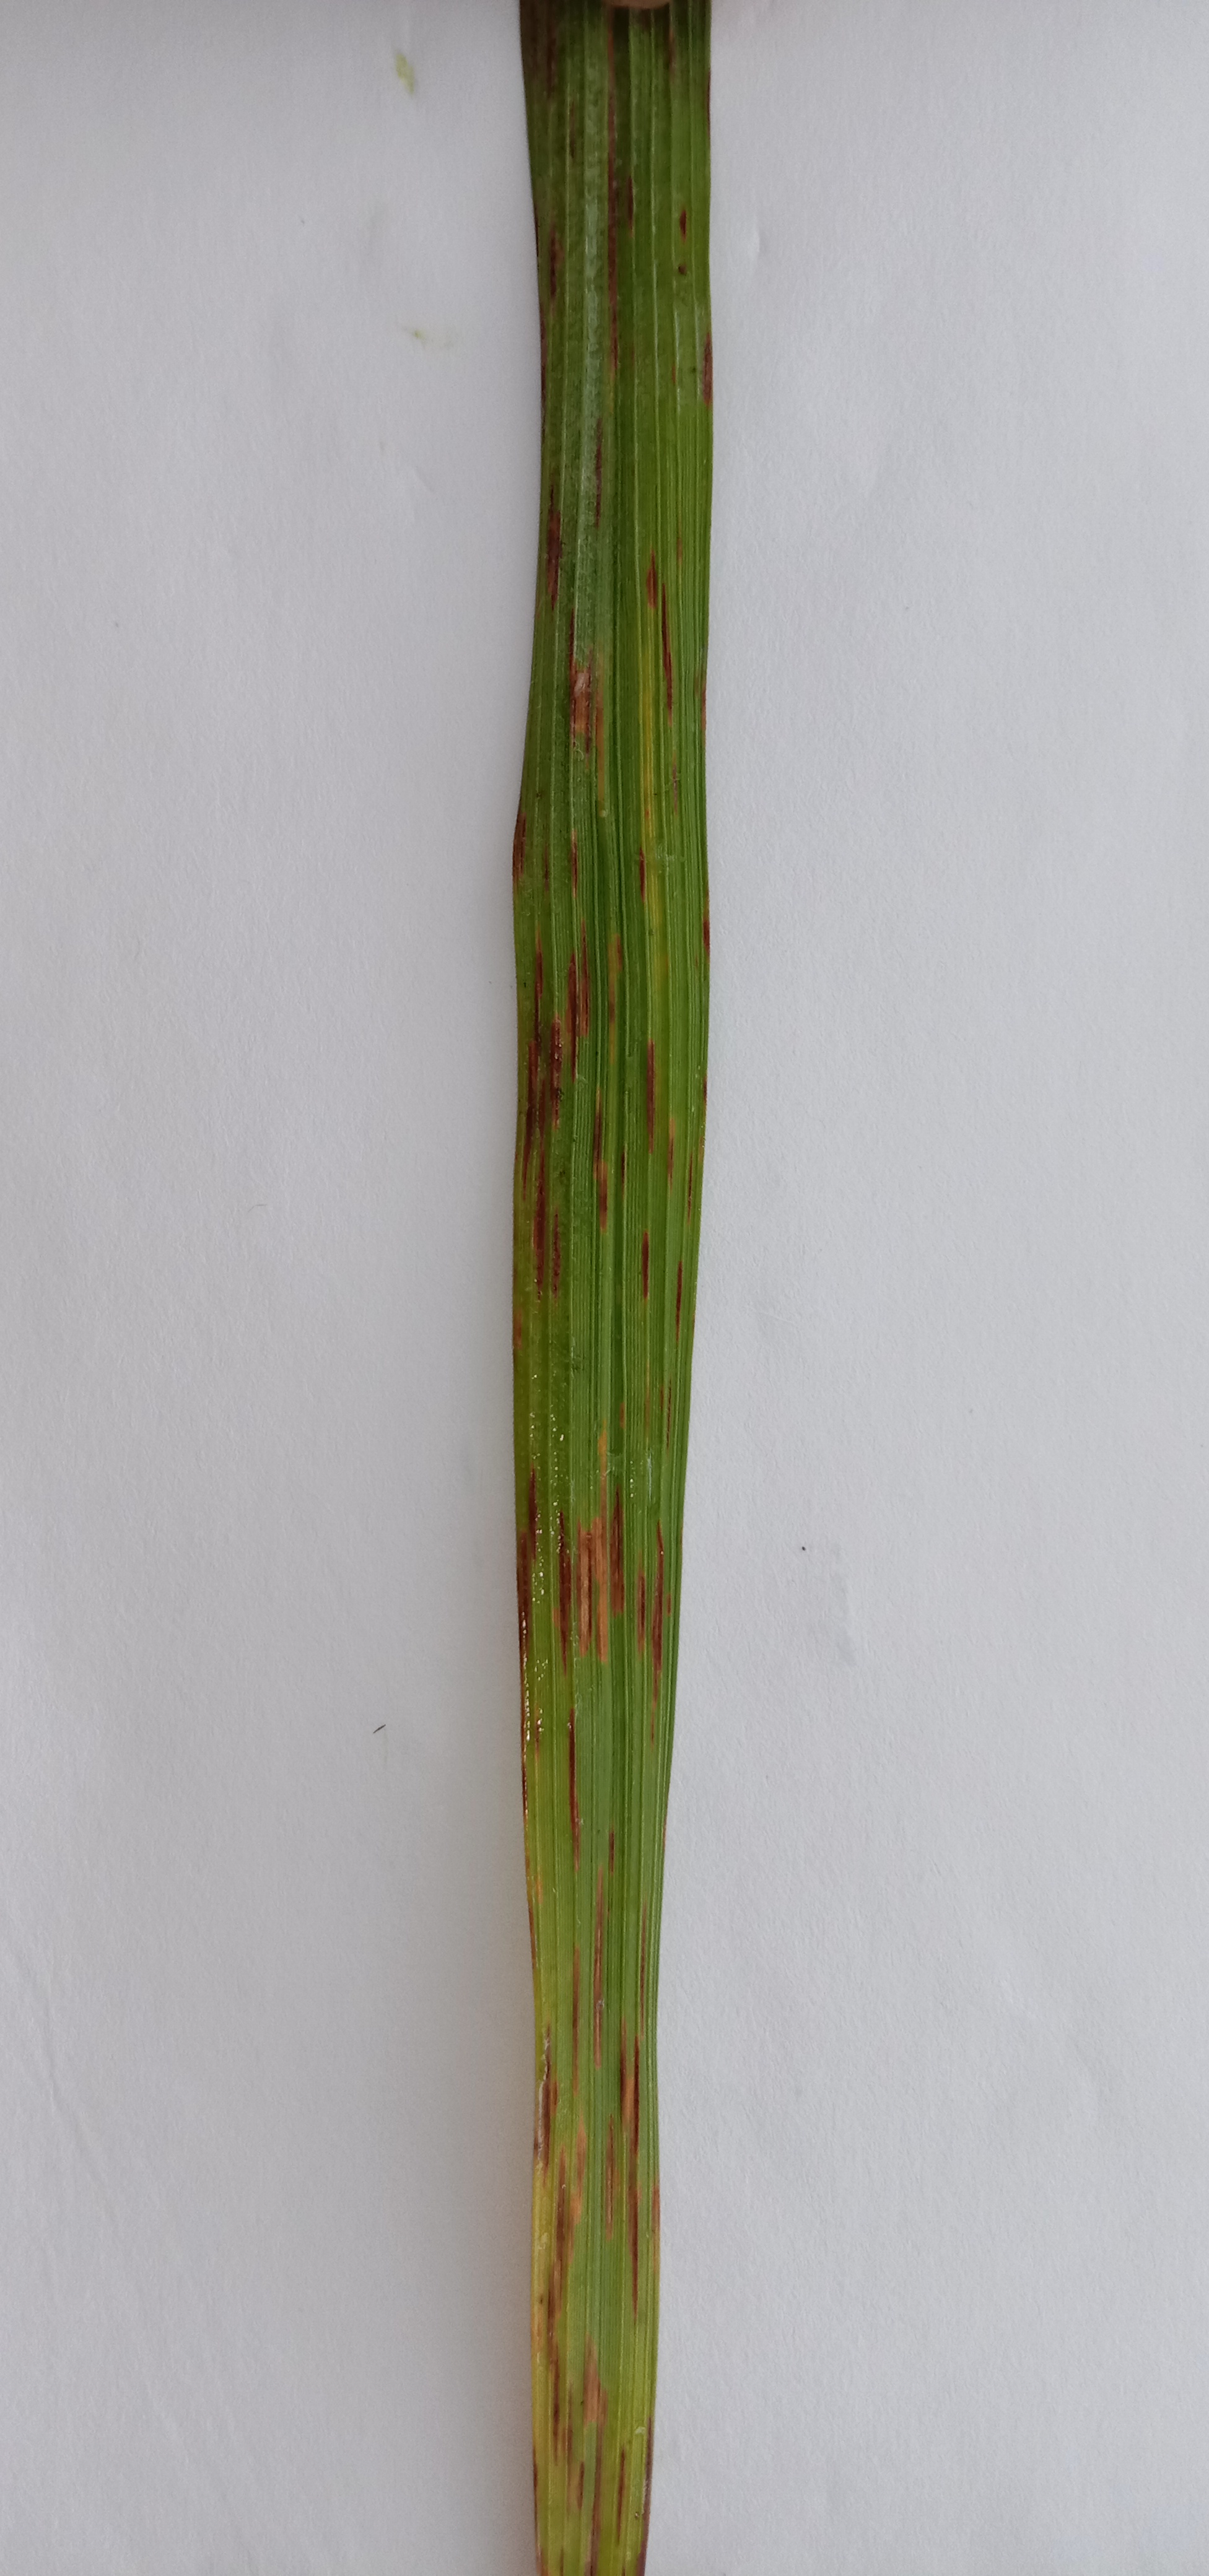
Label: Rice___Leaf_Blast